Philipp Schwethelm

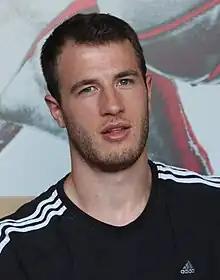
Schwethelm with Bayern Munich

Philipp Schwethelm (born May 1, 1989) is a retired German professional basketball player. He competed with the German national basketball team at the 2010 FIBA World Championship.